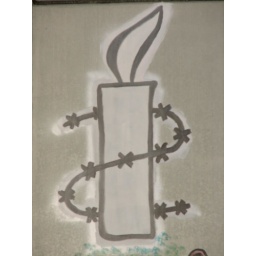
6 August 2007 - The mural on the wall in the car park in Cuba St/Swan St corner.